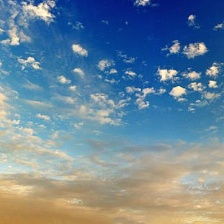
Cloud type: Cirrocumulus